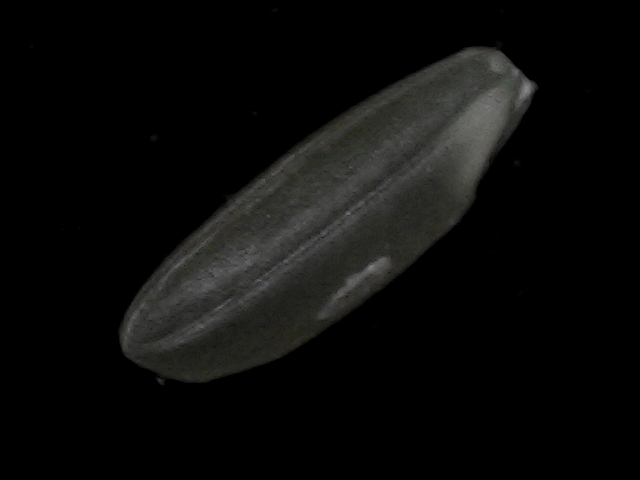
Rice variety: BD95